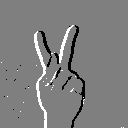
ASL letter: k